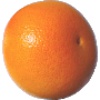
Label: Grapefruit Pink 1